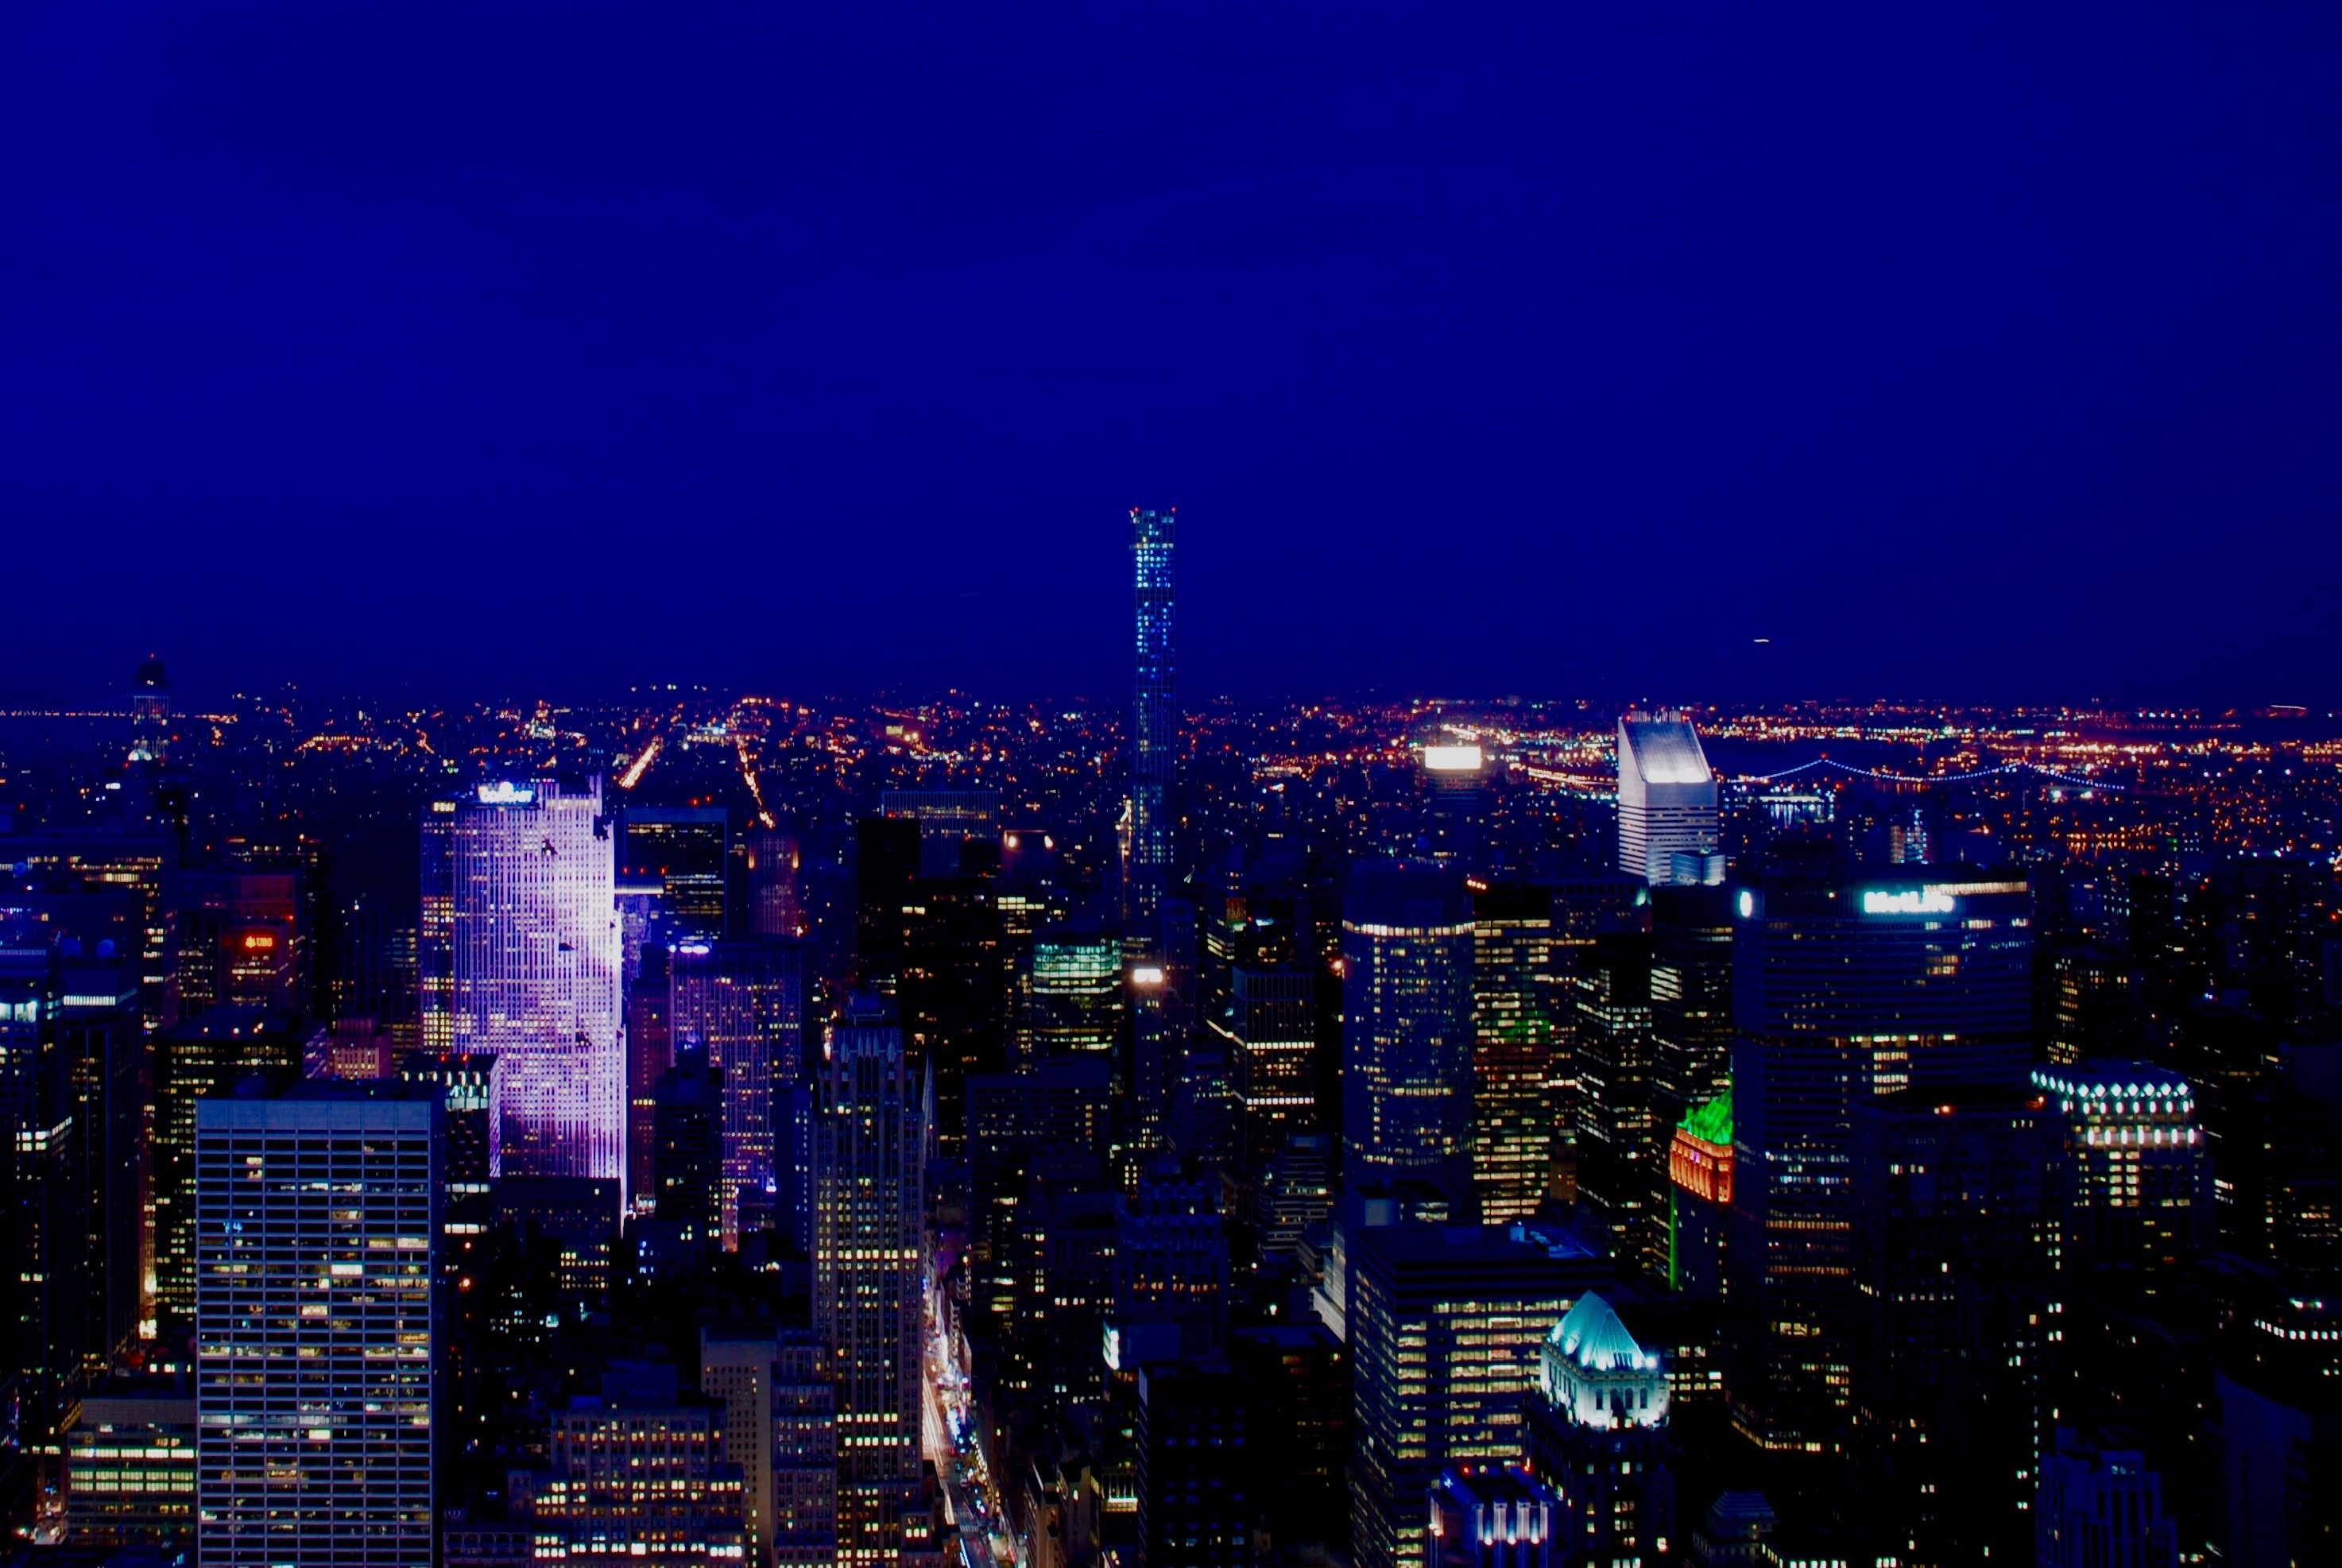
horizon, sky, skyline, night, city, skyscraper, cityscape, downtown, dusk, evening, metropolis, aerial photography, urban area, geographical feature, human settlement, atmosphere of earth, metropolitan area